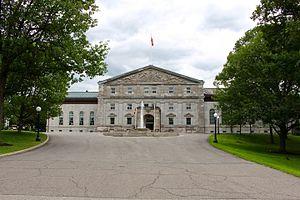
Rideau Hall, 1 promenade Sussex, Ottawa, ON K1A 0A1.